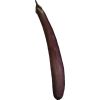
Label: eggplant_long